Sokei Station

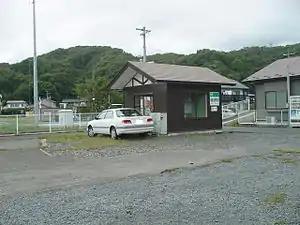
Sokei Station in September 2007

is a Sanriku Railway Company station located in Miyako, Iwate Prefecture, Japan.